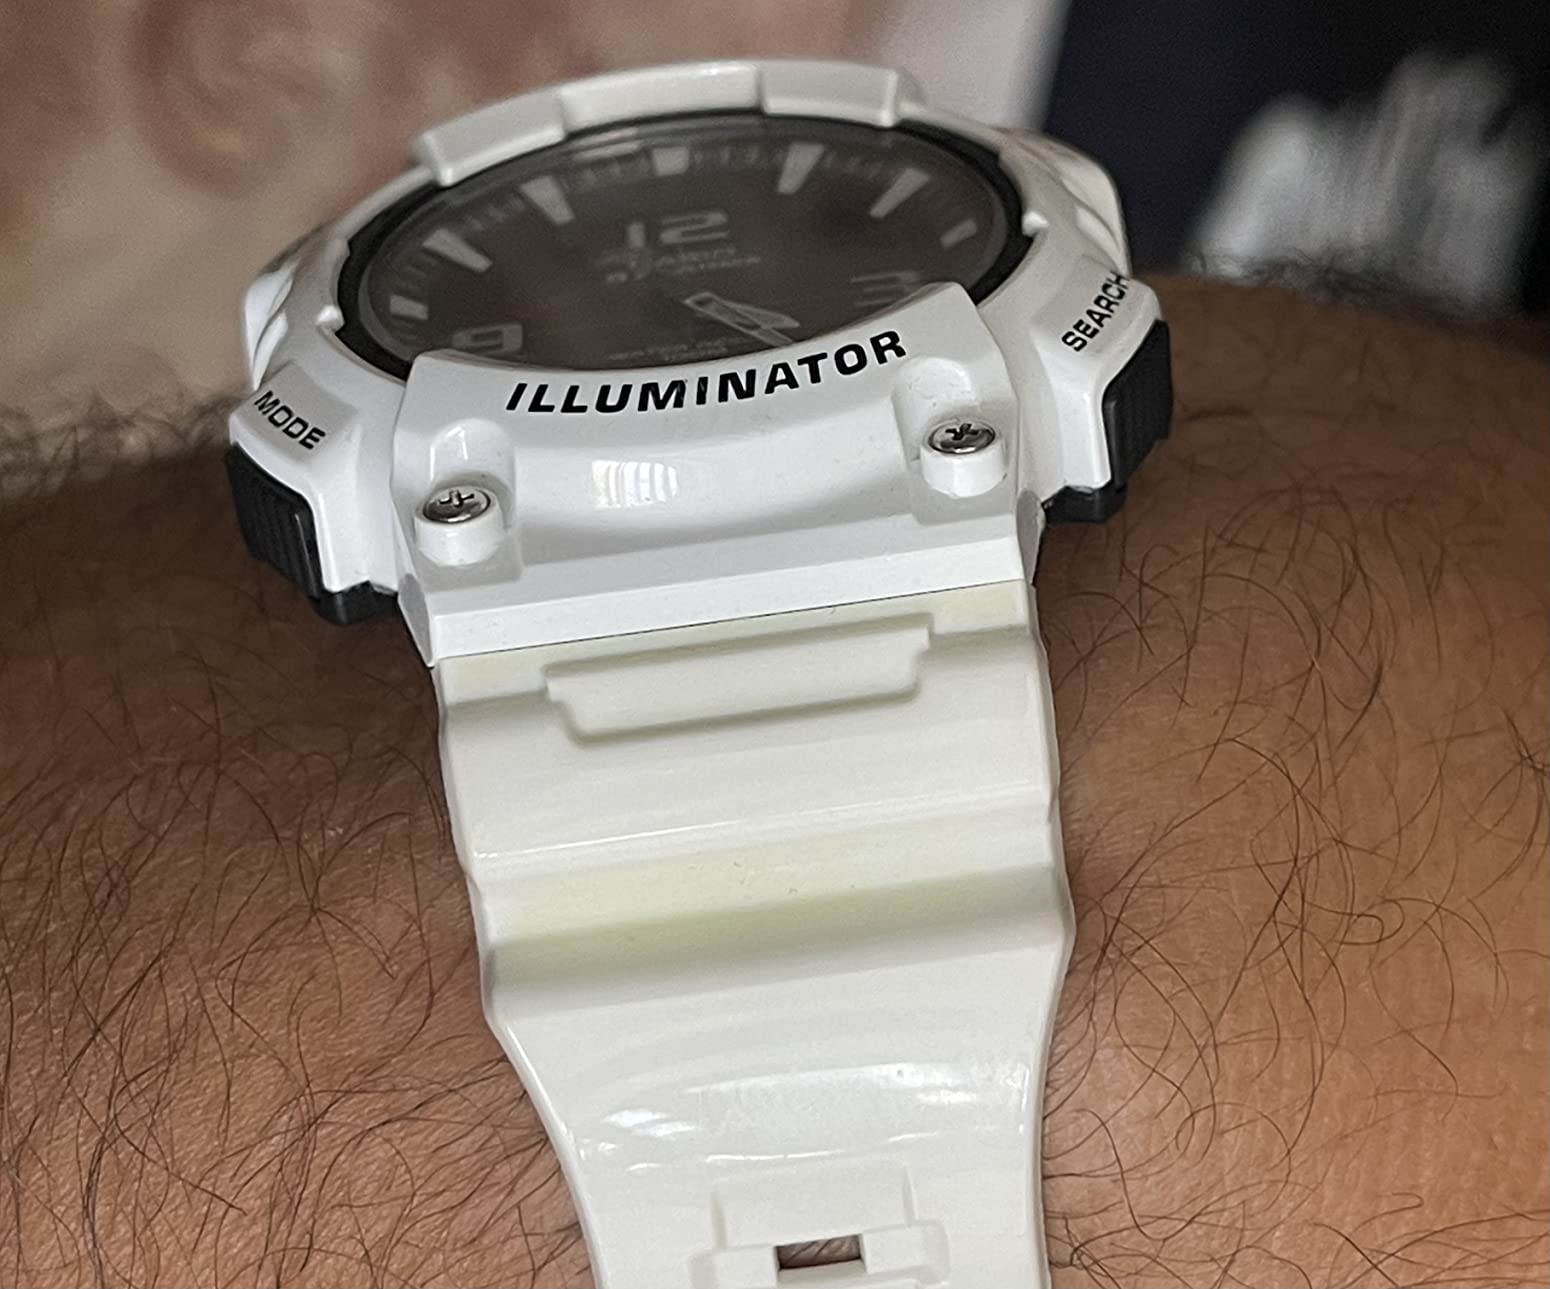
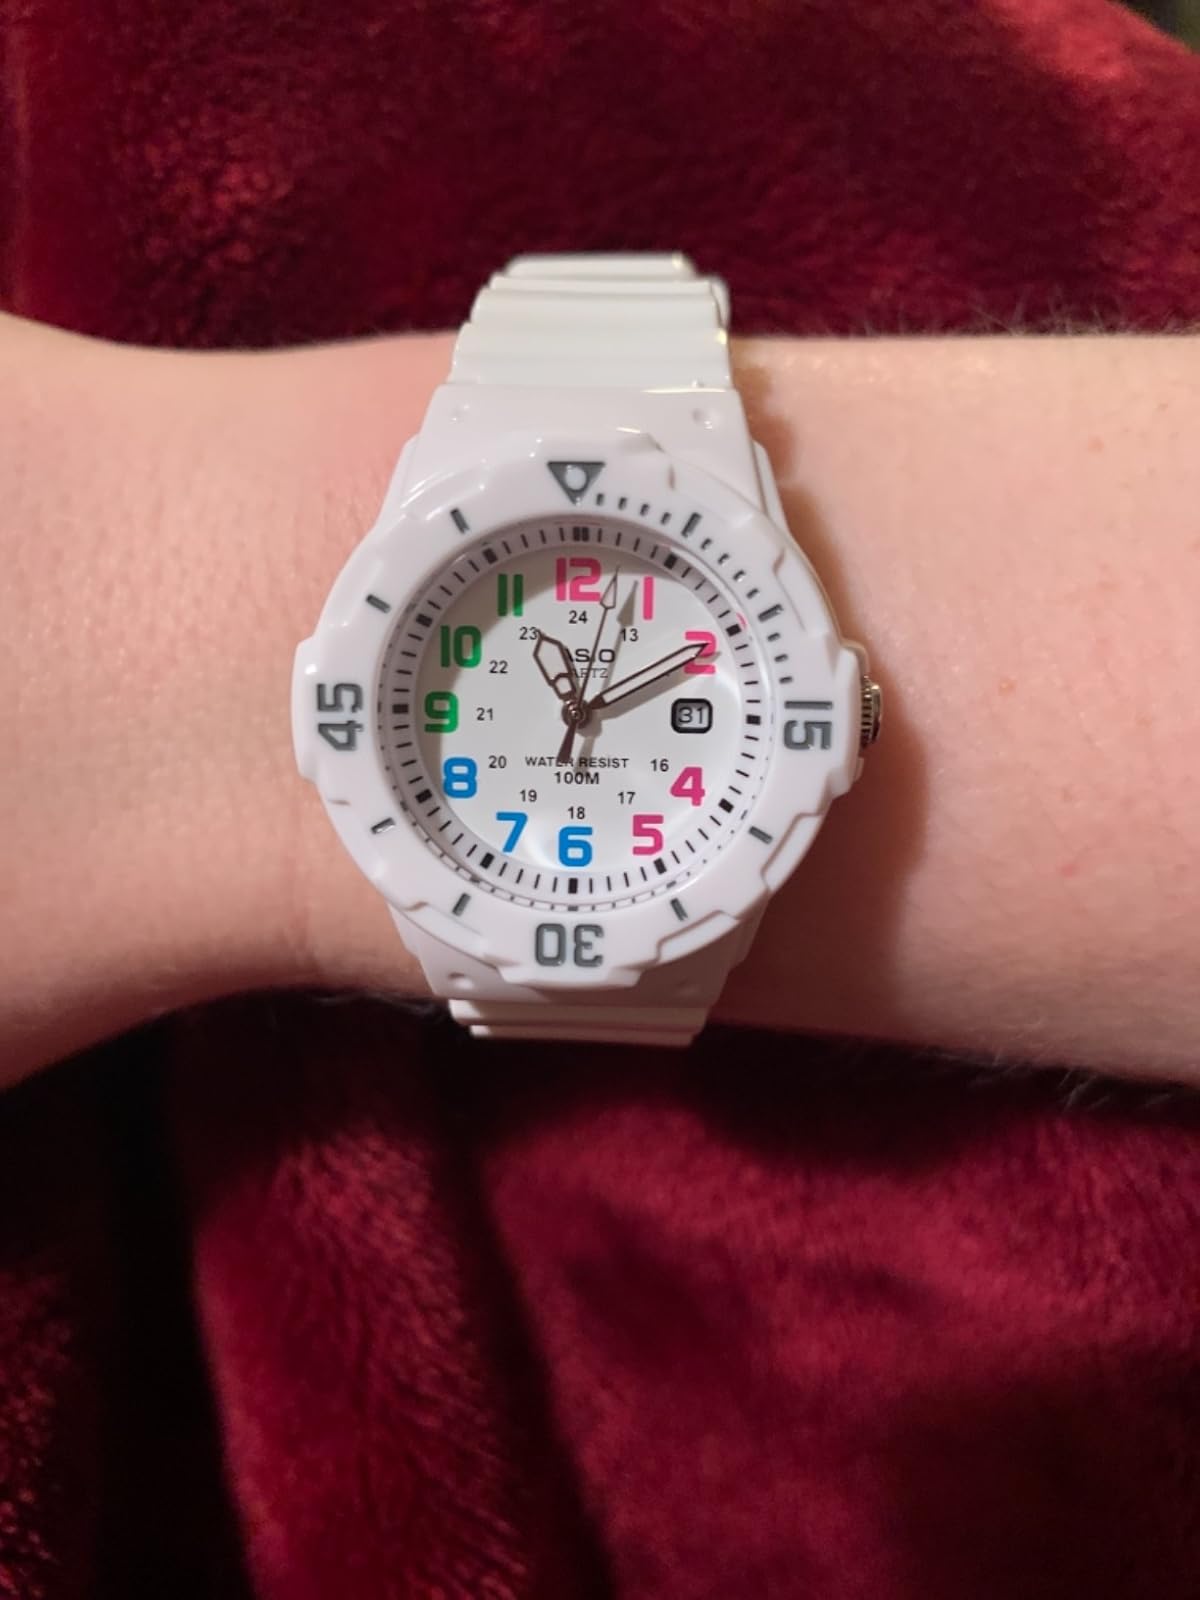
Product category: accessories_watch
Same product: no